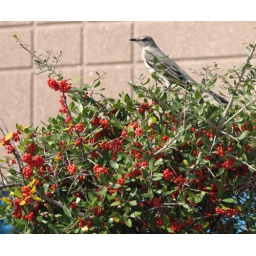
bird in a tree